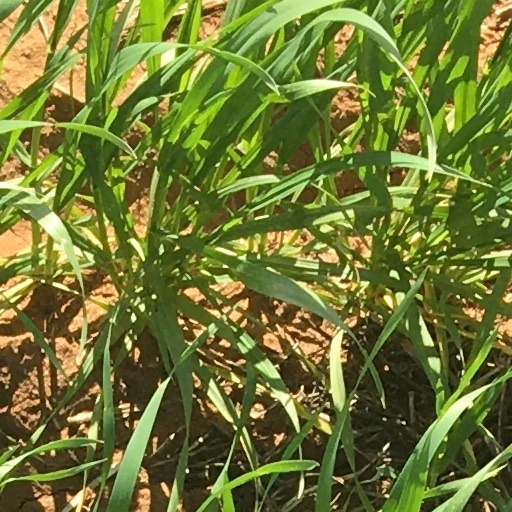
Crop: wheat